Ashbourne, County Meath

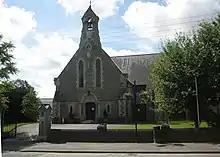
Asbourne's Catholic church, the Church of the Immaculate Conception on Frederick Street, was built in the 1880s.

Bourne's idea was a success. However, by 1850 rail was taking business from the roadways, and the Bourne family fortune declined. In 1821 the population was 133, by 1841 it was 411. The Irish famine took a toll from 1845 to 1851, and the population declined. Frederick Bourne left his land at Killegland, and his village of Ashbourne, to his son Richard in 1844. Richard lived in the village, and his first home is now the Ashbourne House Hotel on Frederick Street. Later he built a modest house on Castle Street near where the last remains of the Wafre and Segrave tower houses were. Richard married the daughter of a wealthy local family, Elizabeth Mangan, and had several children. The eldest, Thomas, became his father's heir and the last landlord of Ashbourne. He left Ireland and went to live in Northfleet, Kent, England, in 1899. The land was sold to the local tenants.